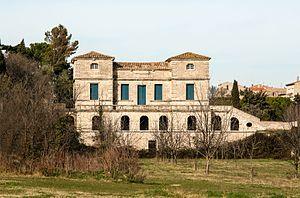
Poussan (Hérault) - château de la Garenne (XVIIe siècle).
Cet article recense une partie des monuments historiques de l'Hérault, en France.
Poussan, est une commune française située dans le département de l'Hérault en région Occitanie. Elle fait partie de l'Unité urbaine de Sète et de la communauté d'agglomération Sète Agglopôle Méditerranée.